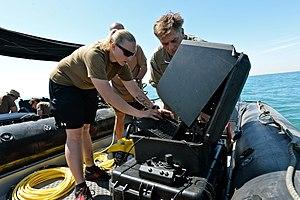
VideoRay est le nom d’une série de ROVs. Le ROV de base pèse 6,4 kg et est commandé par un opérateur via une interface de la taille d’une valise, qui comprend un écran vidéo.